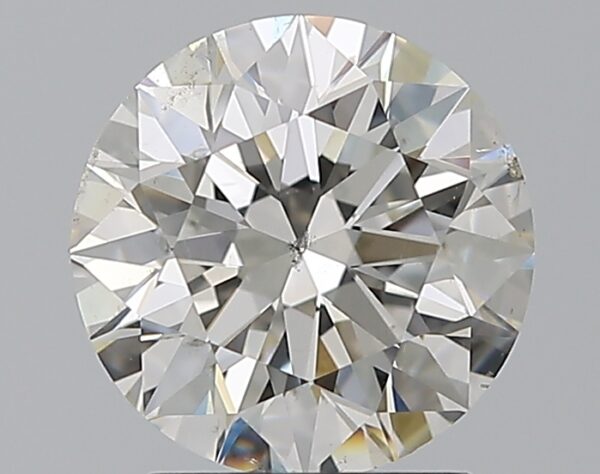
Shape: round
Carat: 1.8
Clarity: SI1
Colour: H
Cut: EX
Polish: EX
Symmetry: EX
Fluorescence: N
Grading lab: GIA
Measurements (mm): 7.73 x 7.77 x 4.86